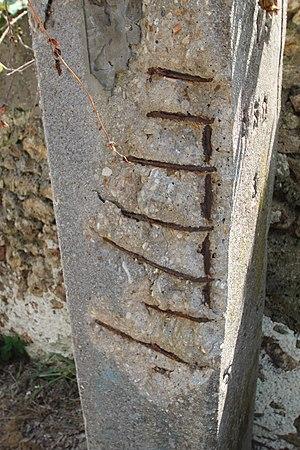
Rue de Paris à Saint-Rémy-lès-Chevreuse en France.